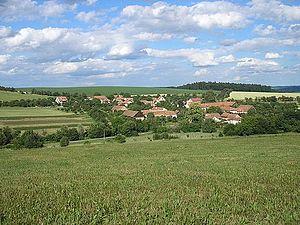
Zhoř est une commune du district de Brno-Campagne, dans la région de Moravie-du-Sud, en République tchèque. Sa population s'élevait à 68 habitants en 2017.